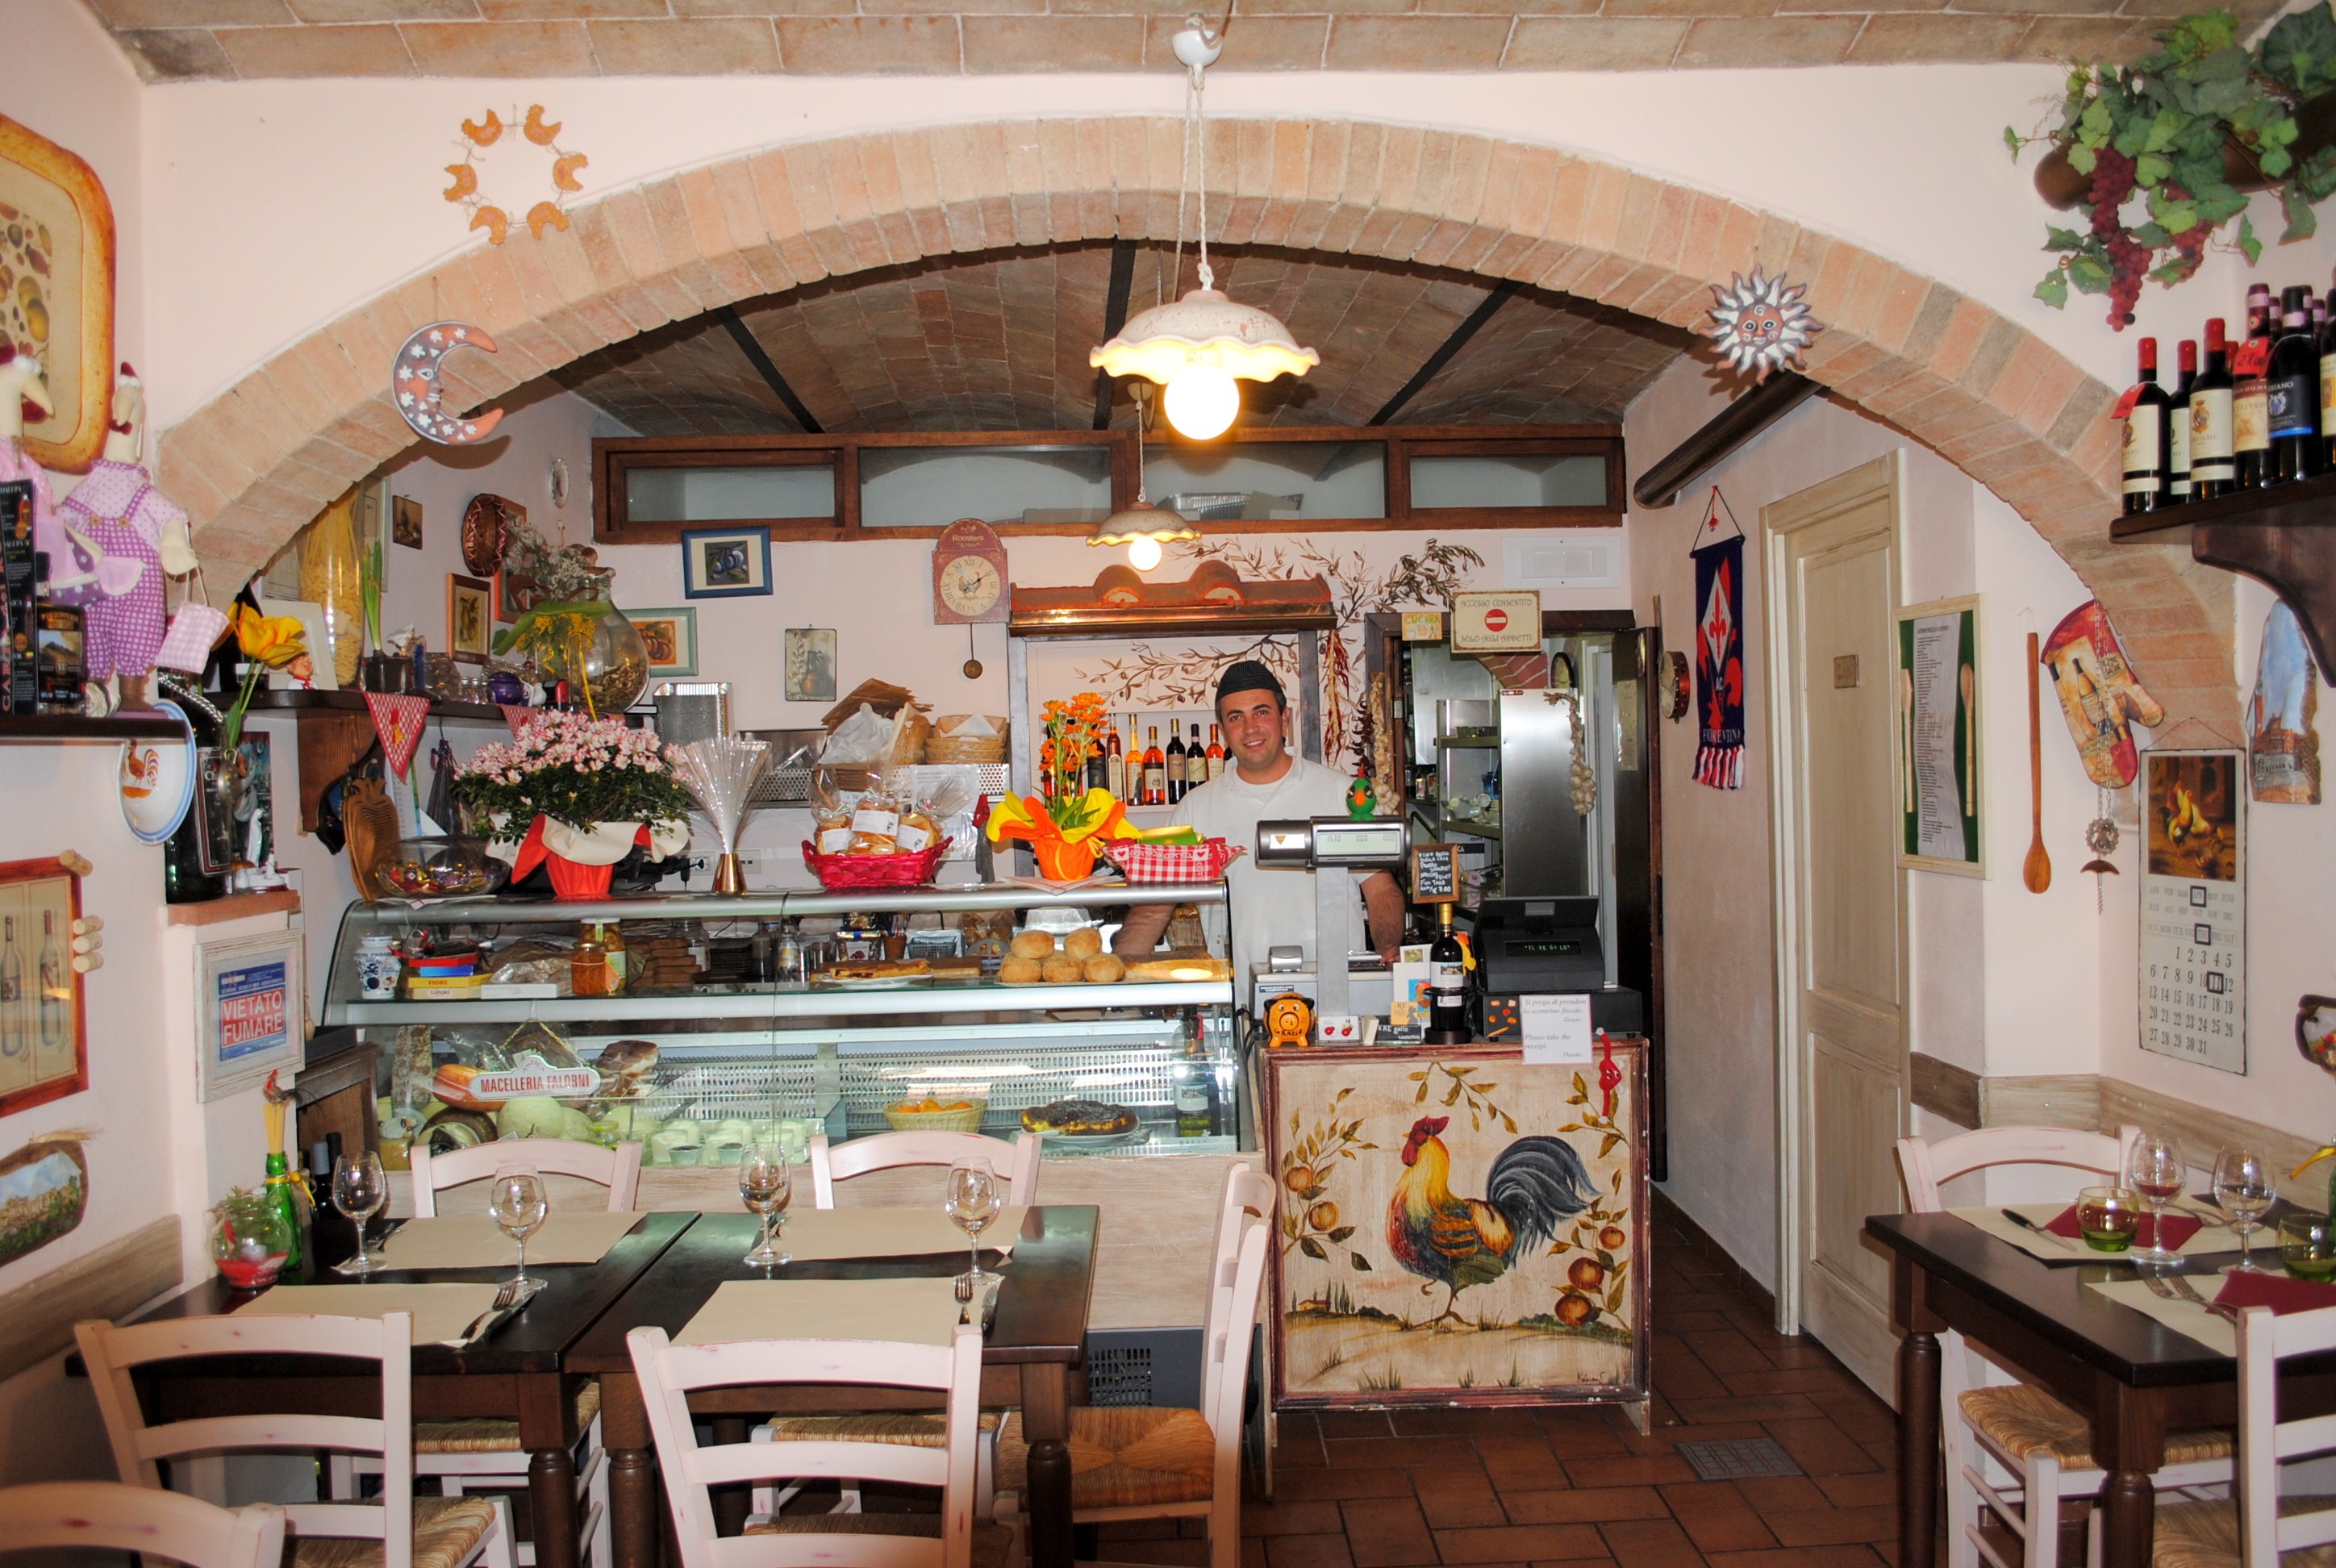
restaurant, home, italy, tuscany, business, room, interior design, boutique, place, grocery store, floristry, retail, chianti, fish restaurant, gourmet restaurant, castellina in chianti